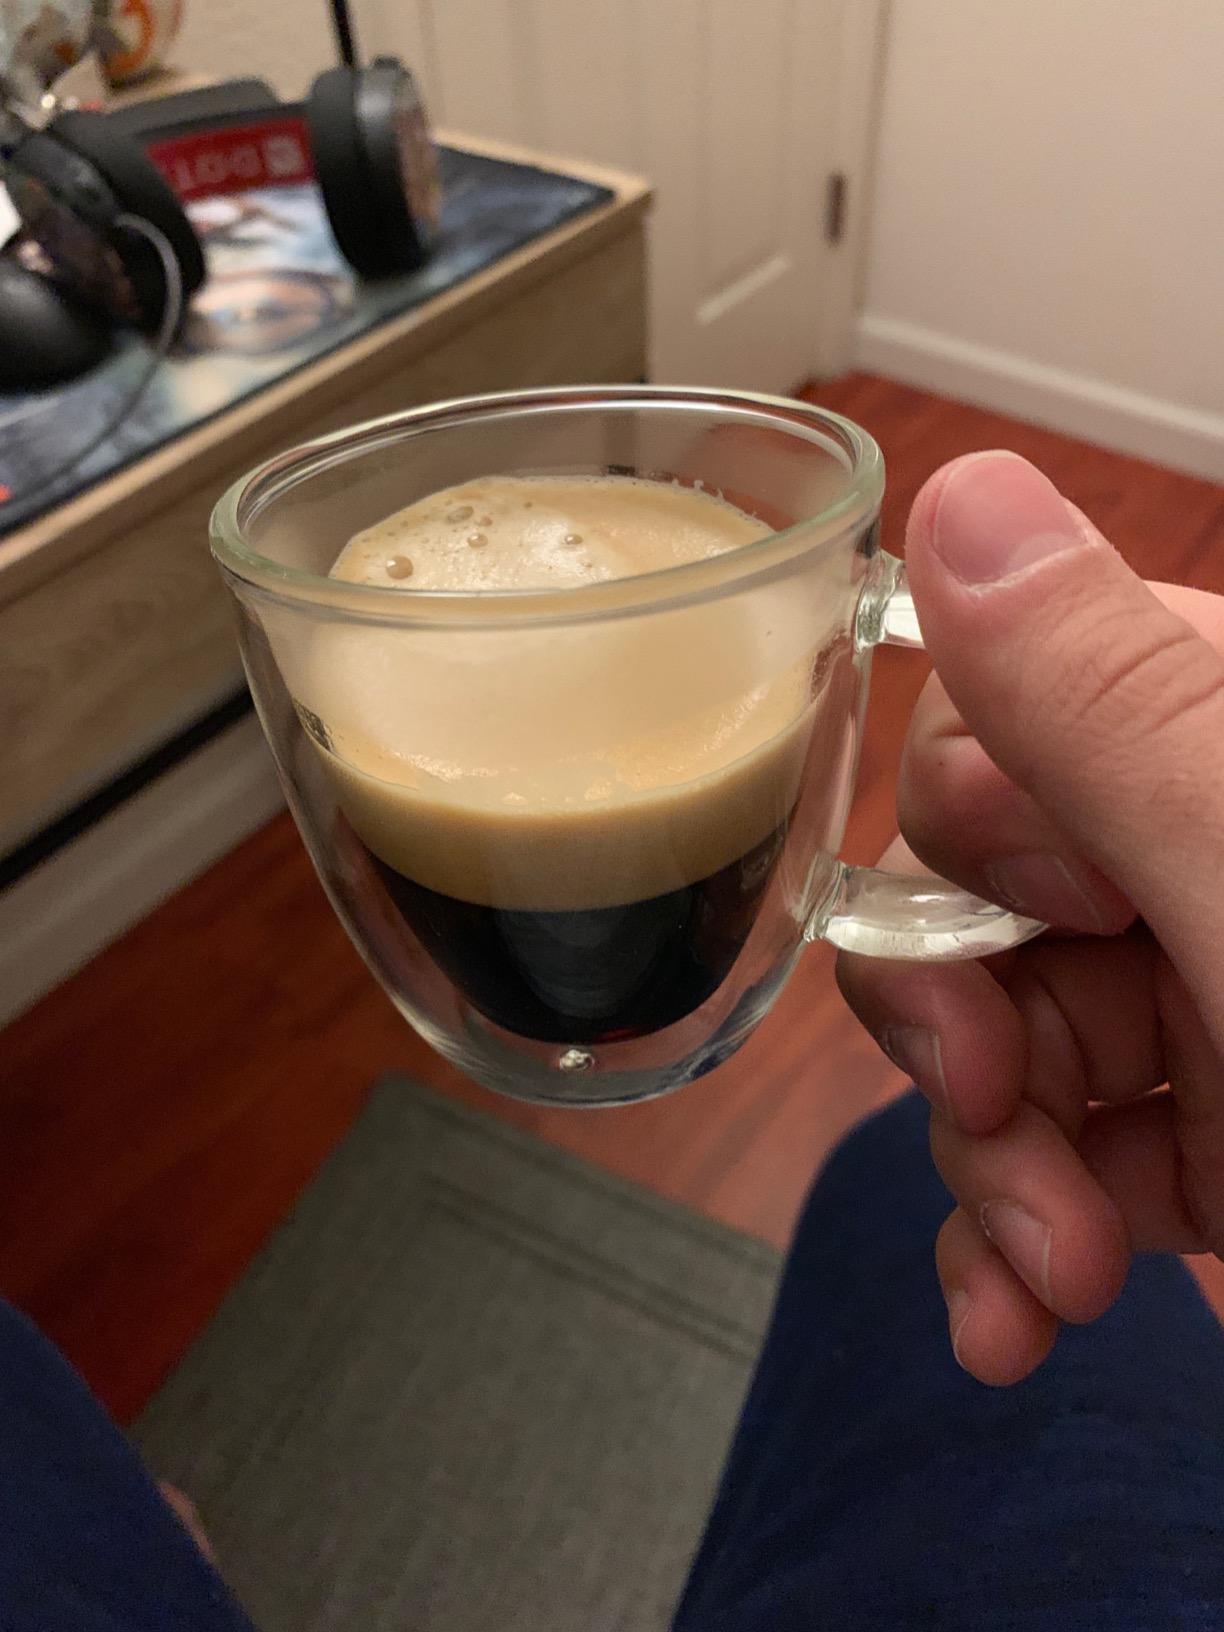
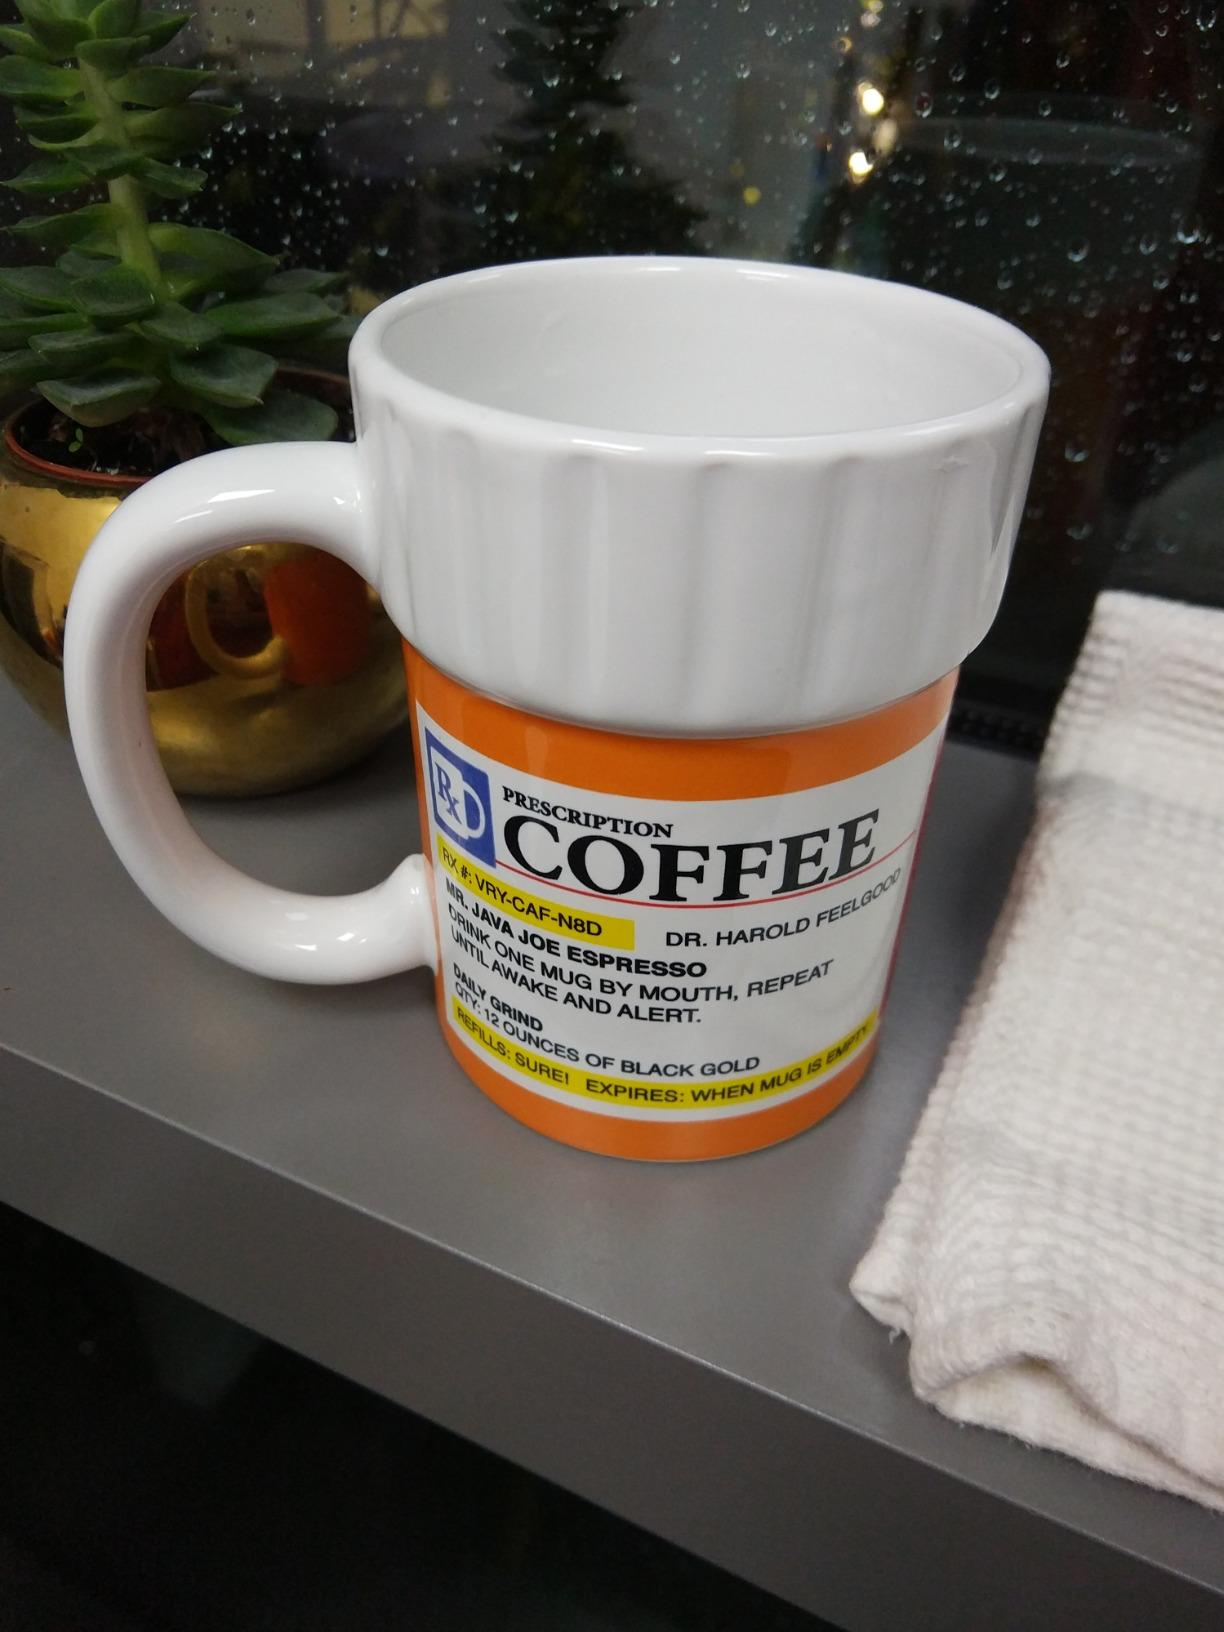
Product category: items_mug
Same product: no